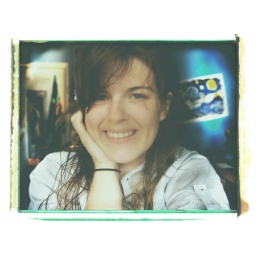
The girl in the window